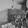
ASL letter: H